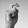
ASL letter: X